2008 NBA Finals

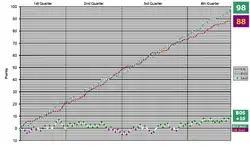
Game 1 running score.

Going into the game, LA have found themselves on the road in game 1 for the first time that playoffs. On the other hand, Boston, who were the league's best team, had home court advantage for the series. The game started very tight, with teams trading buckets and turnovers. For Boston, the go-to guy was Kevin Garnett, who had racked up 10 first-quarter points. For the Lakers, Kobe was struggling with his shot, as he went 1/7 for the quarter, but was dishing out assists and playing defense very solid, as he looked to get others involved early. Paul Pierce was also struggling, and has gotten himself into foul trouble early, as he had 3 points and 3 fouls going into the third quarter.